Richard Fortus

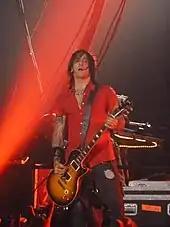
Fortus playing with Guns N' Roses in 2011

In 1999, Fortus was contacted by Guns N' Roses to audition as a potential replacement for the departing Robin Finck. However, the spot was ultimately filled by Buckethead. In 2002, guitarist Paul Tobias left Guns N' Roses, citing stress with touring. Fortus was touring Europe as guitarist for Enrique Iglesias in May 2002 when he got a call from his friend (and Guns N' Roses bassist) Tommy Stinson asking him to fly out to audition for the band. Fortus joined Guns N' Roses officially in July 2002.